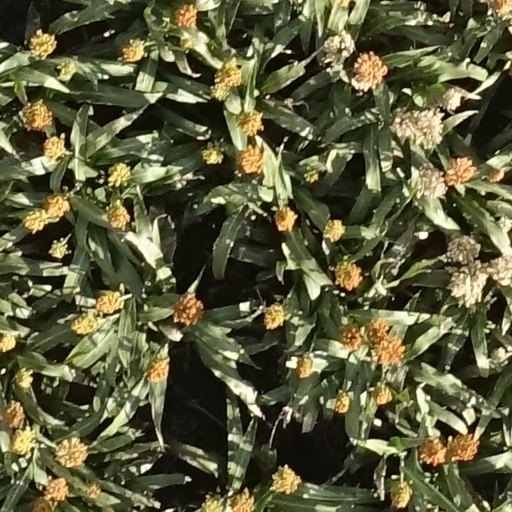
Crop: sorghum